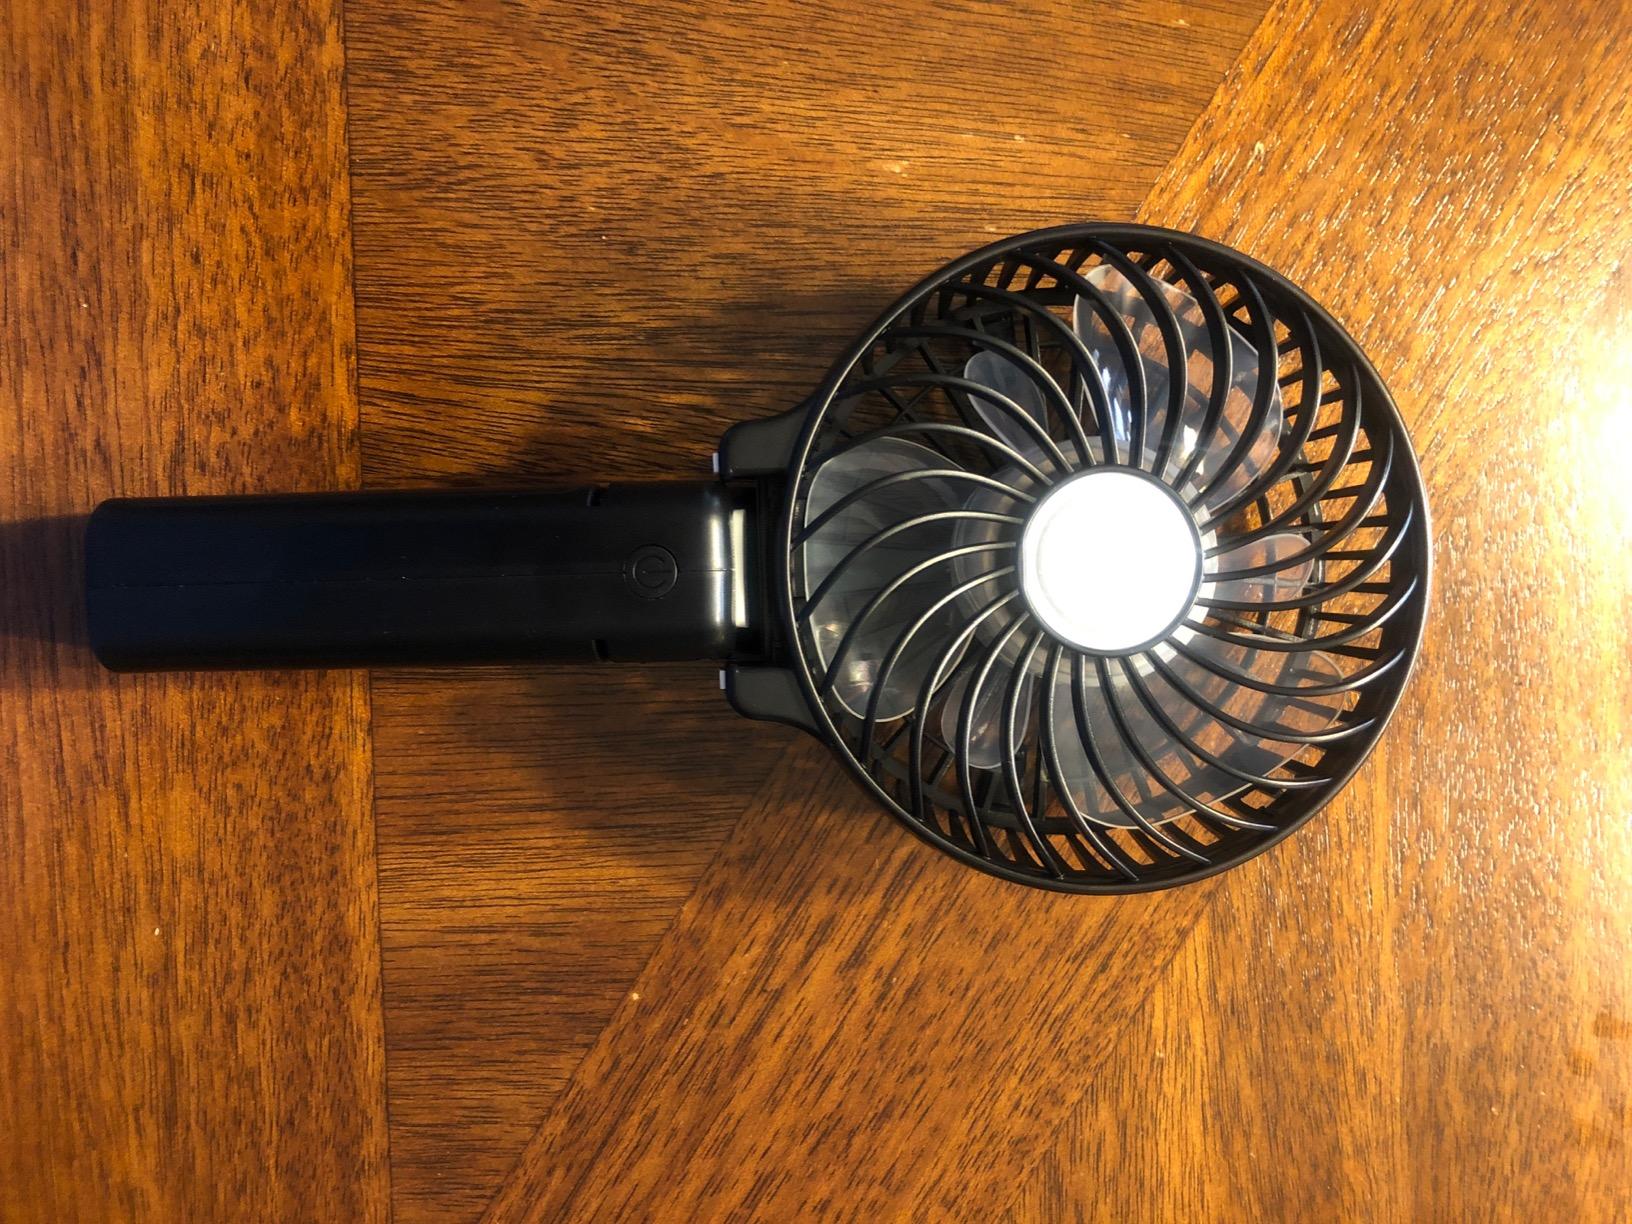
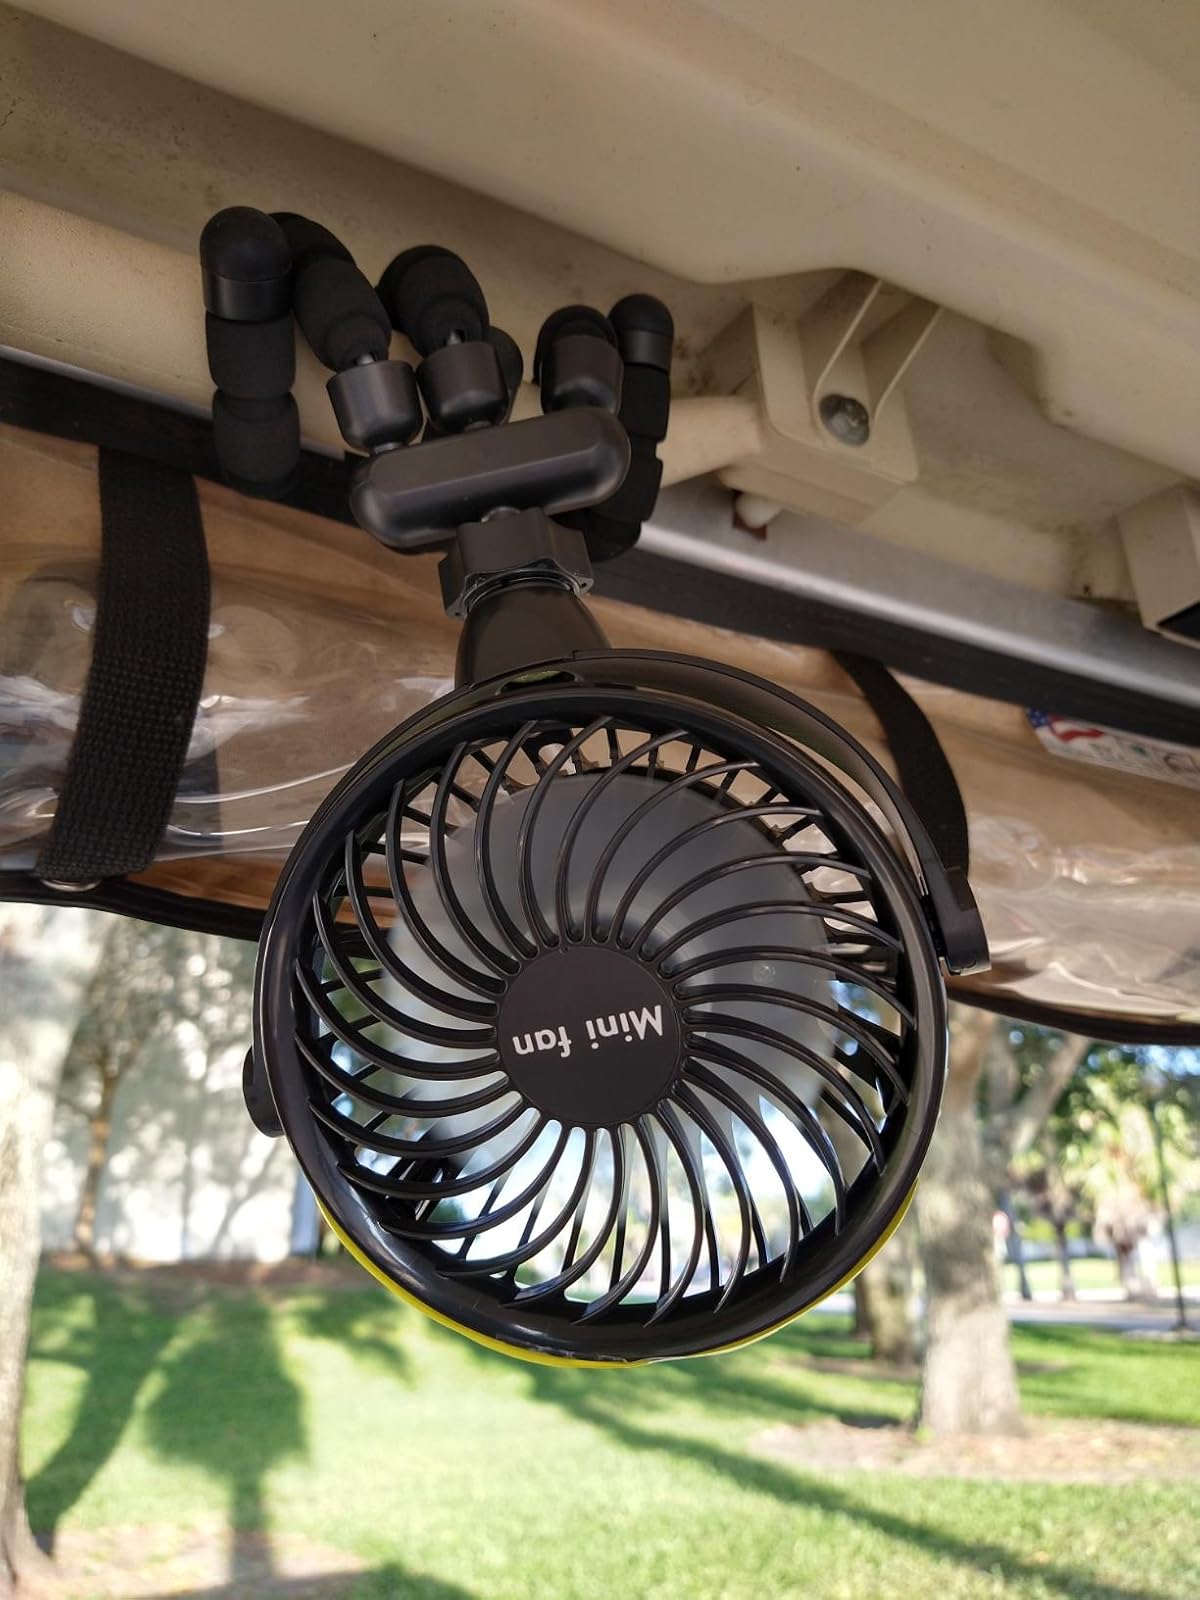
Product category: fan
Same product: no